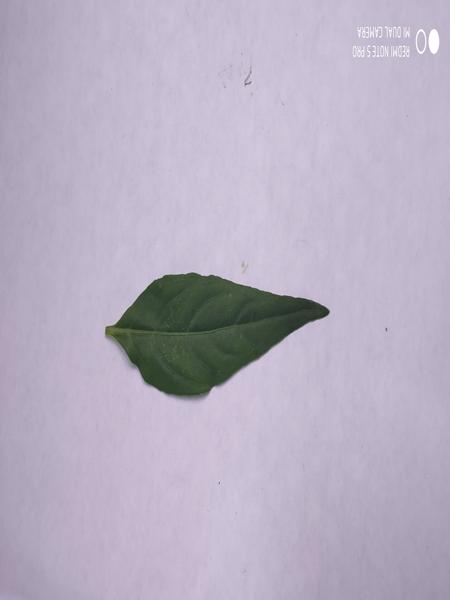
Plant: Nelavembu